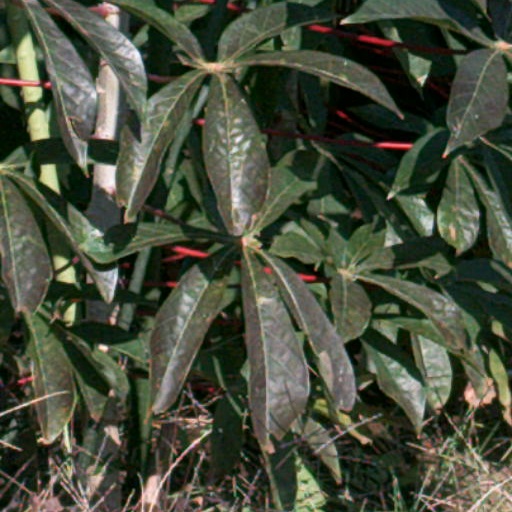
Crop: cassava